Fairs in Pristina

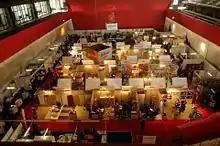
Expokos Fair being held in Pristina

Fairs in Pristina started since the medieval period, at the time when it was famous for its annual trade fairs and its goat hide and goat hair articles. Pristina always had a development in trading due to its position in the Balkan trade routes. Despite that fact, Pristina, or Kosovo in general, is not known for occurrence of fairs. With the development of culture and especially after the last war in 1999, Pristina has had progress on holding these kinds of events.